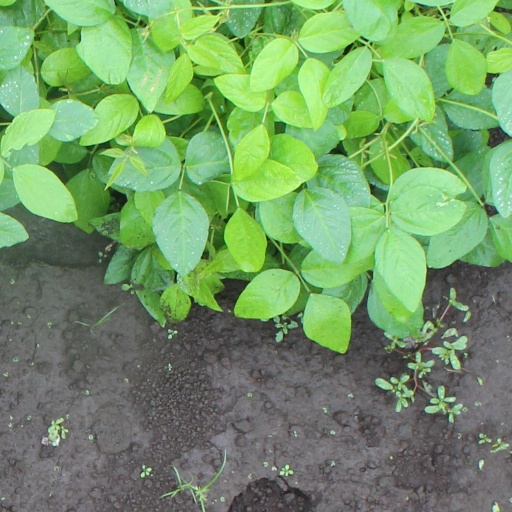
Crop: soybean